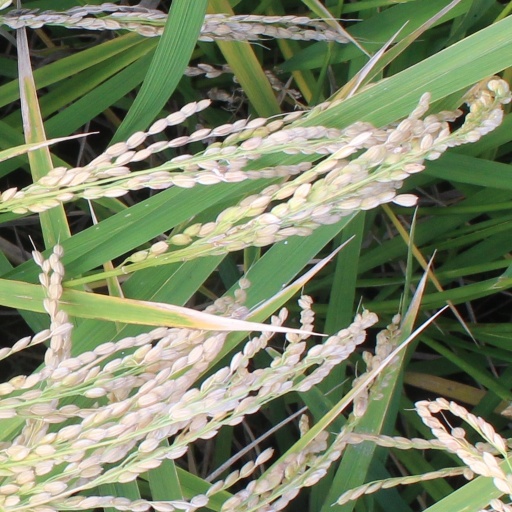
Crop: rice